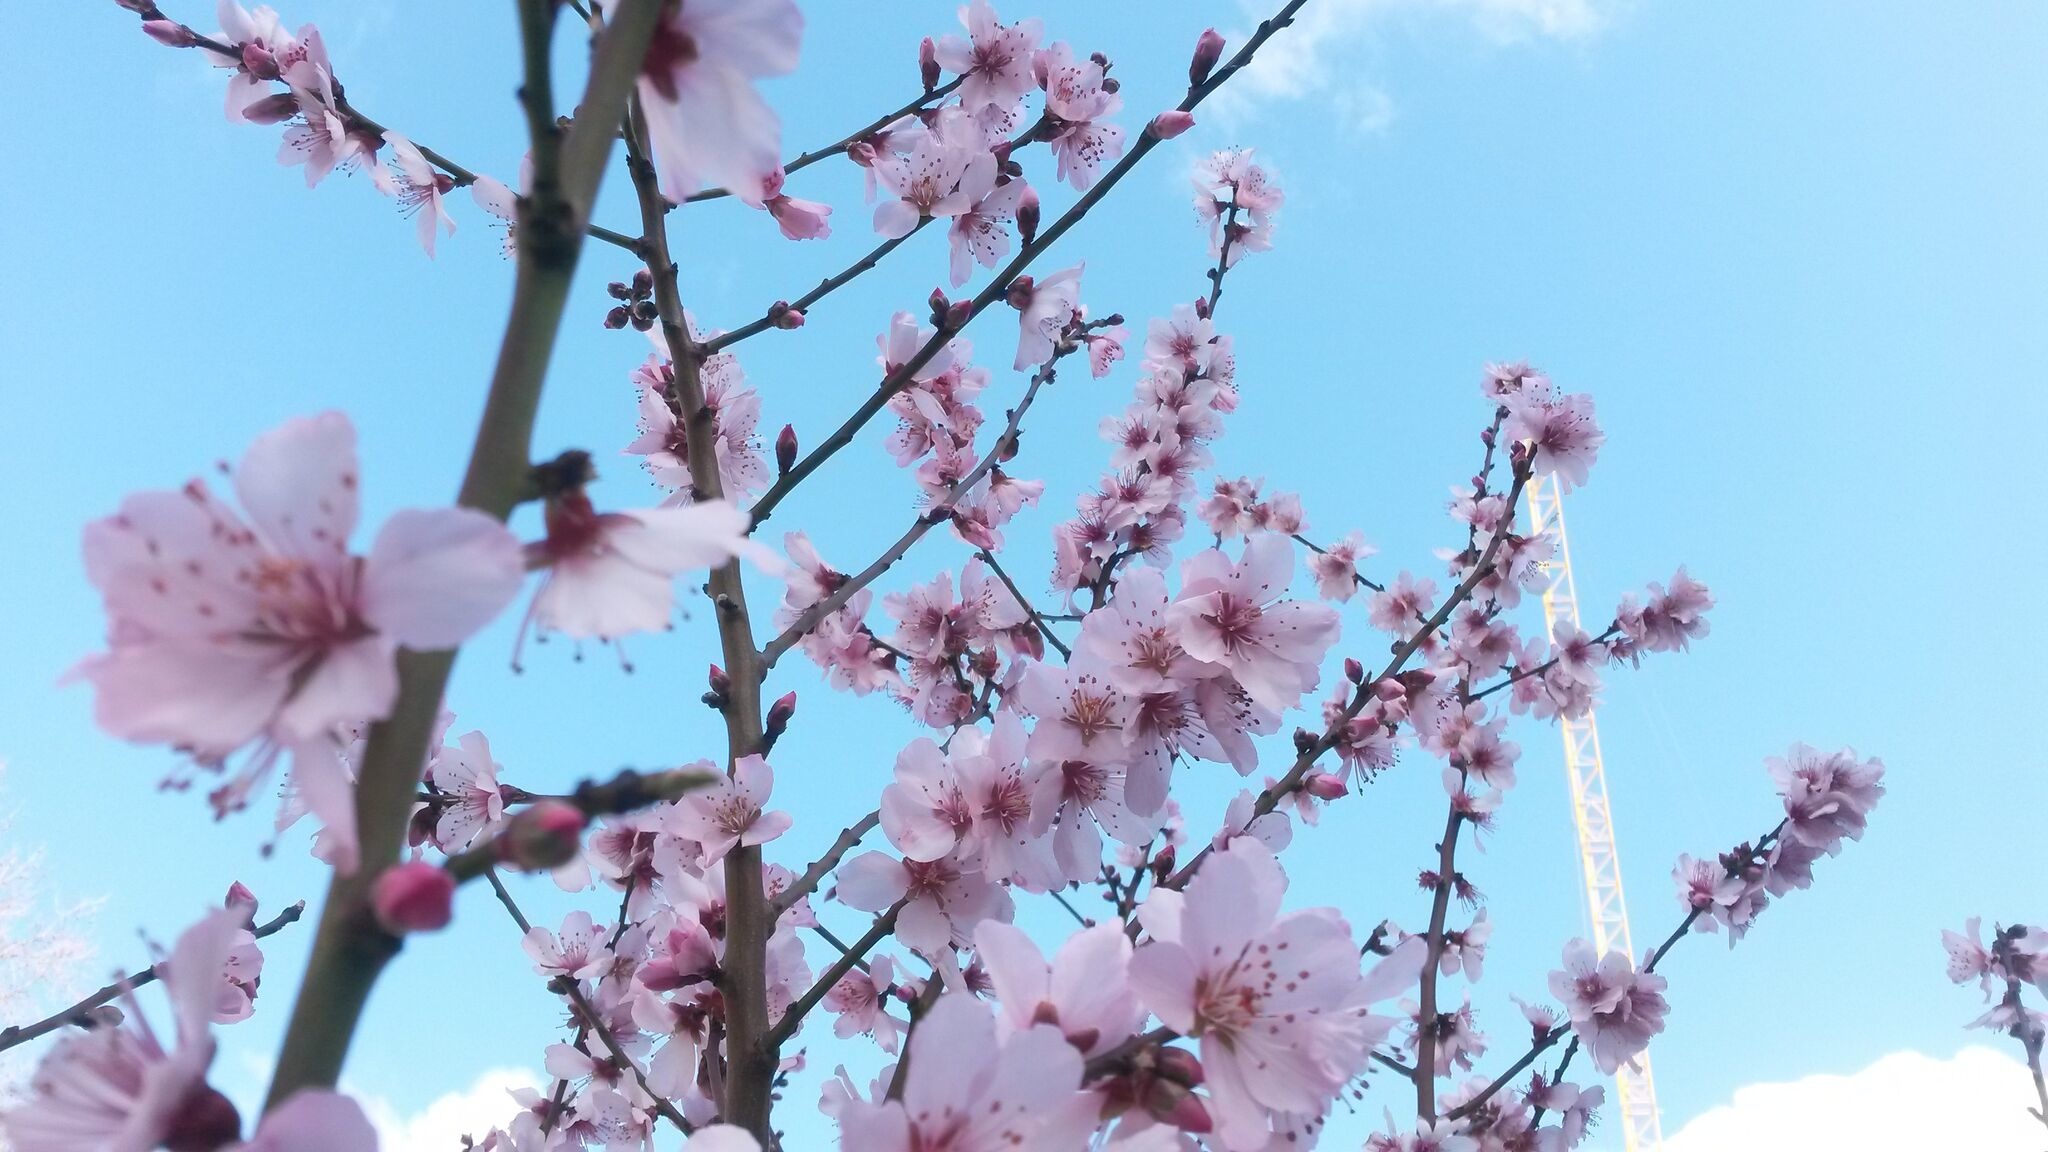
branch, blossom, plant, flower, petal, spring, produce, cherry blossom, flowering plant, land plant